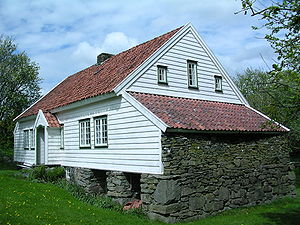
Arne Garborg
Garborgheimen er Garborgs barndomshjem på Jæren, i dag museum.
Arne Garborg var en norsk forfatter og intellektuel, der mest skrev på landsmål. Han forfattede romaner, artikler, digte og oversættelser, og arbejdede på at udvikle et nyt norsk skriftsprog.